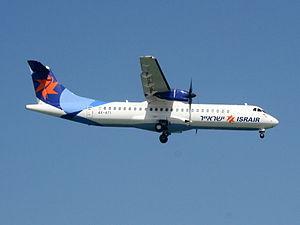
Israir Airlines ou Israir est une compagnie aérienne d'Israël